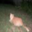
Label: cat